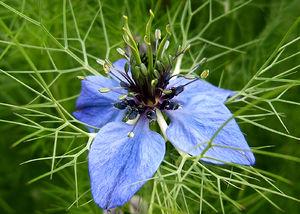
Nigelle de Damas Hornjoserbsce: Rjana družka Italiano: Damigella scapigliata Lietuvių: Darželinė juodgrūdė